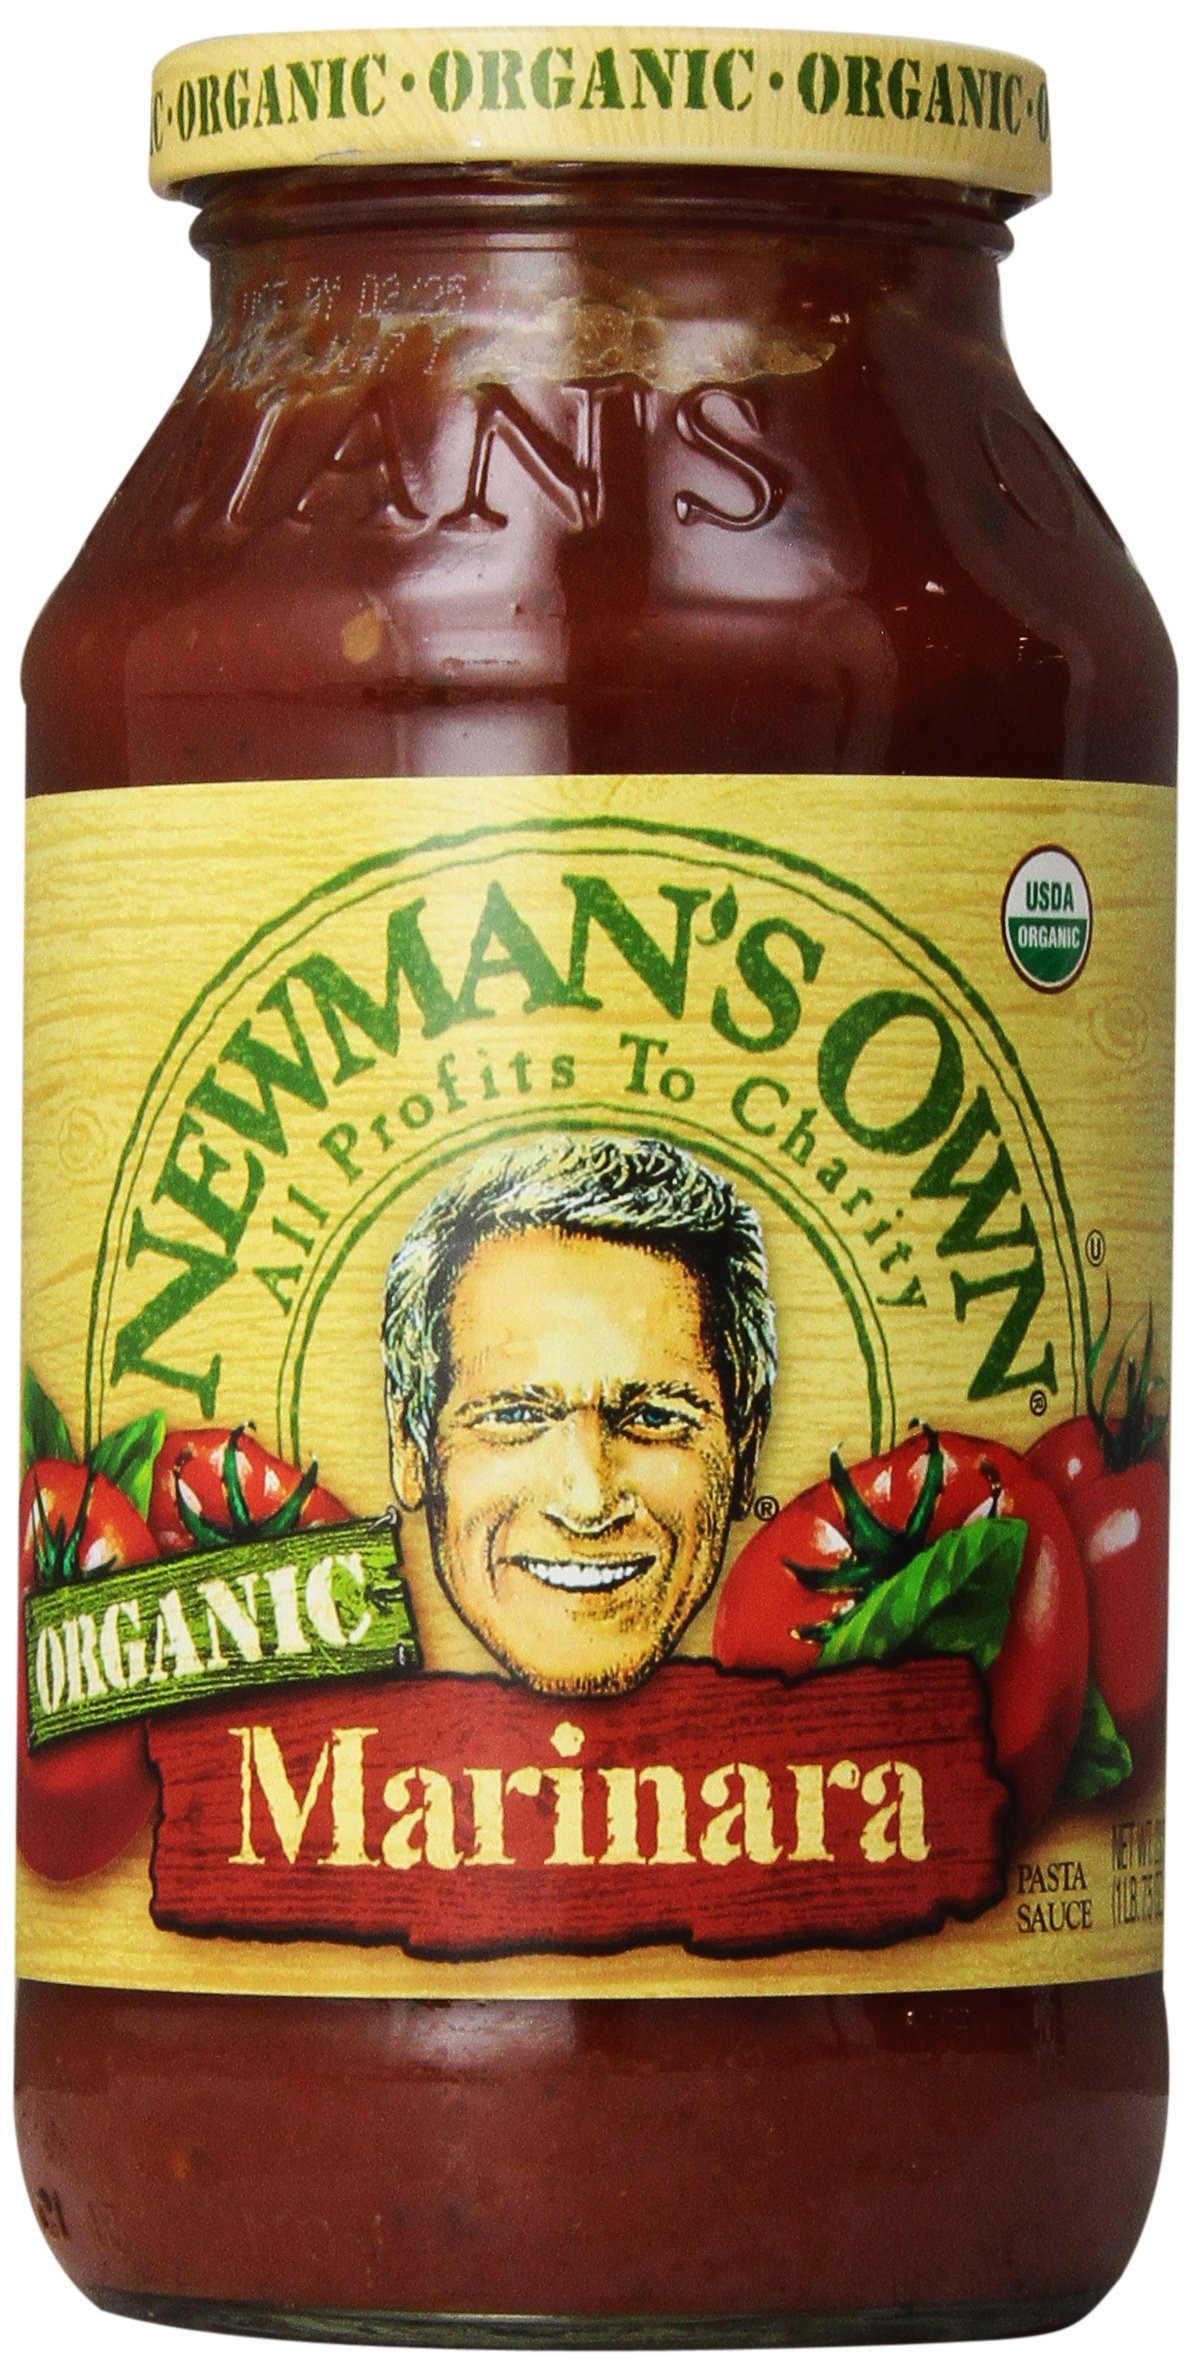
Item Name: Newman's Own Organic, Pasta Sauce, Marinara, 23.5 oz
Bullet Point: Organic
Value: 1.0
Unit: Count

Price: 5.59